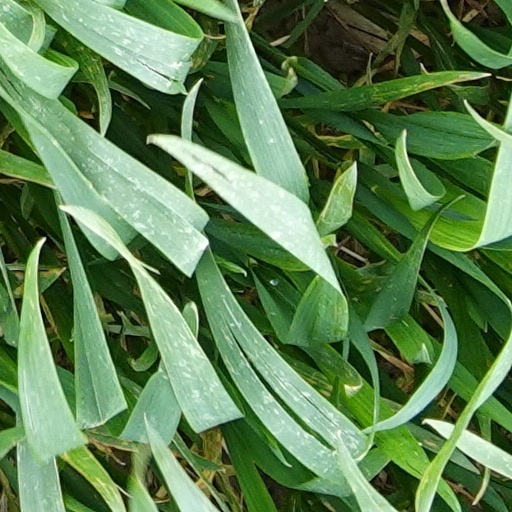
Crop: wheat